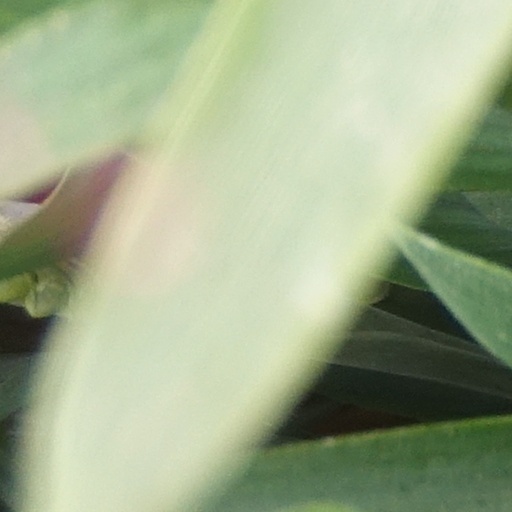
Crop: wheat